Bob Ferguson (politician)

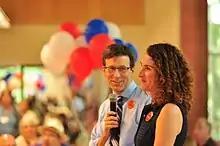
Ferguson and his wife Colleen

Ferguson is an enthusiastic mountain climber, backpacker, and birder, and has hiked hundreds of miles of Washington trails and climbed many of the state's highest peaks. After college, he traveled around the country to see a baseball game in every major league stadium.